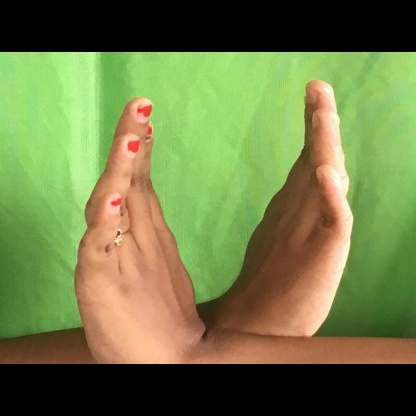
Mudra: Swastikam